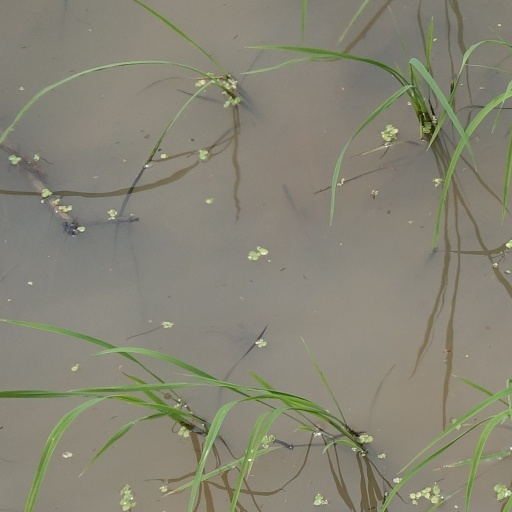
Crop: rice